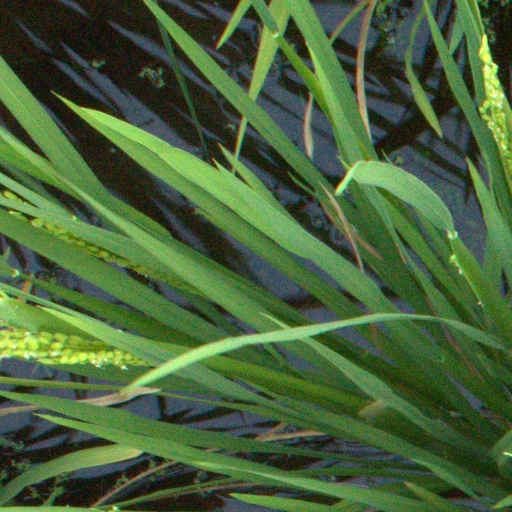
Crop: rice